Lawrence L. Shenfield

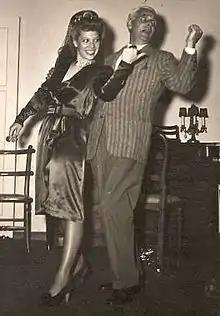
Dinah Shore with Lawrence Shenfield

Lawrence Shenfield was born in Brooklyn, New York. He received his undergraduate degree in 1914 from Columbia University in New York City, studying architecture, and served in the U.S. Army during World War I, having undergone artillery training in Plattsburgh, New York. After the war, Shenfield worked in New York as an architect for Eggers & Higgins and designed a number of buildings in Brooklyn and Manhattan.